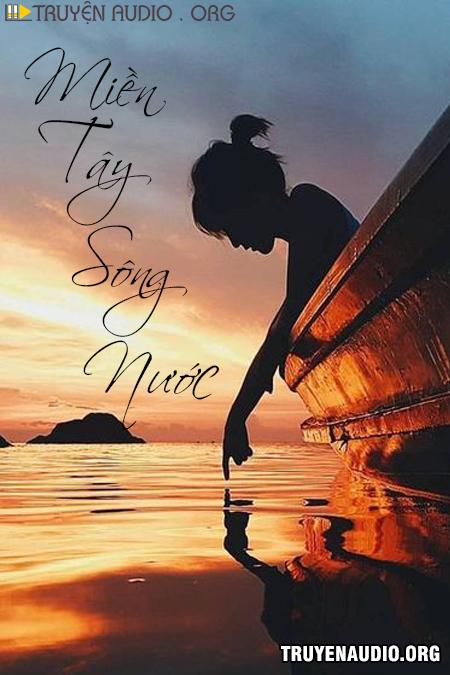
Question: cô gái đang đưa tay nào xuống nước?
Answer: cô gái đưa tay trái xuống nước